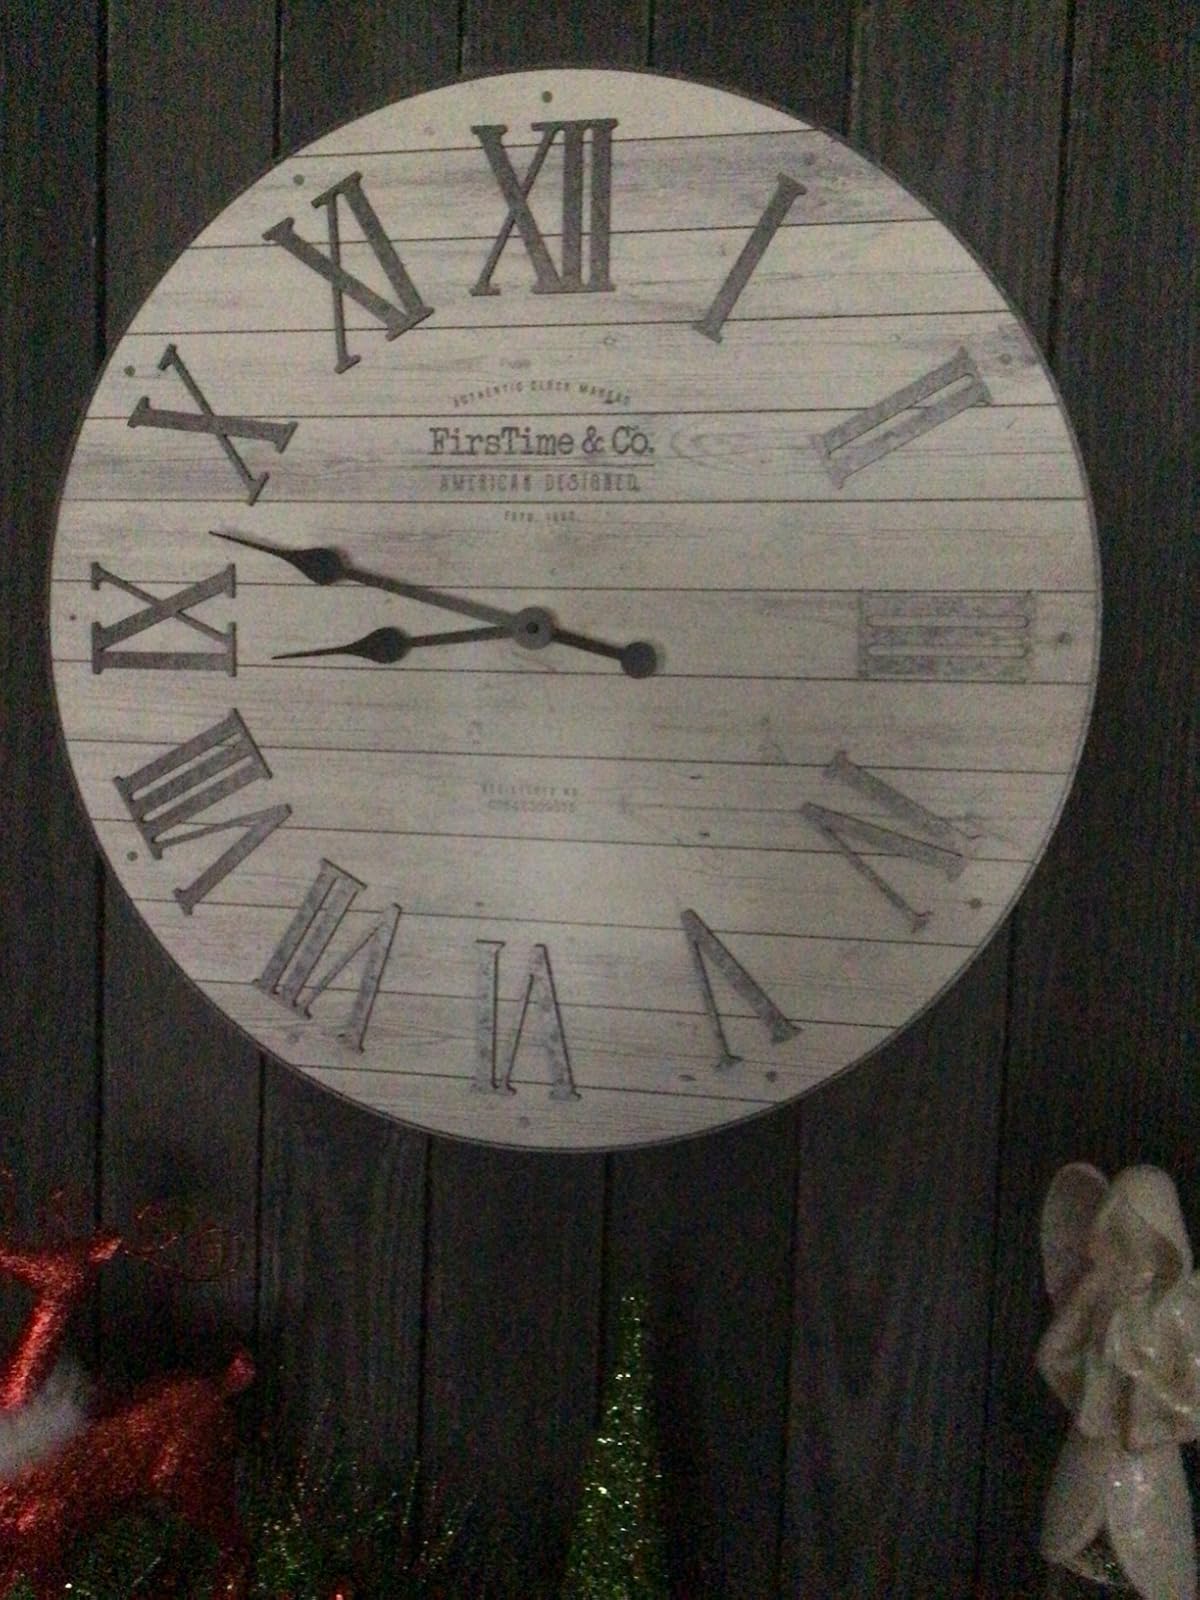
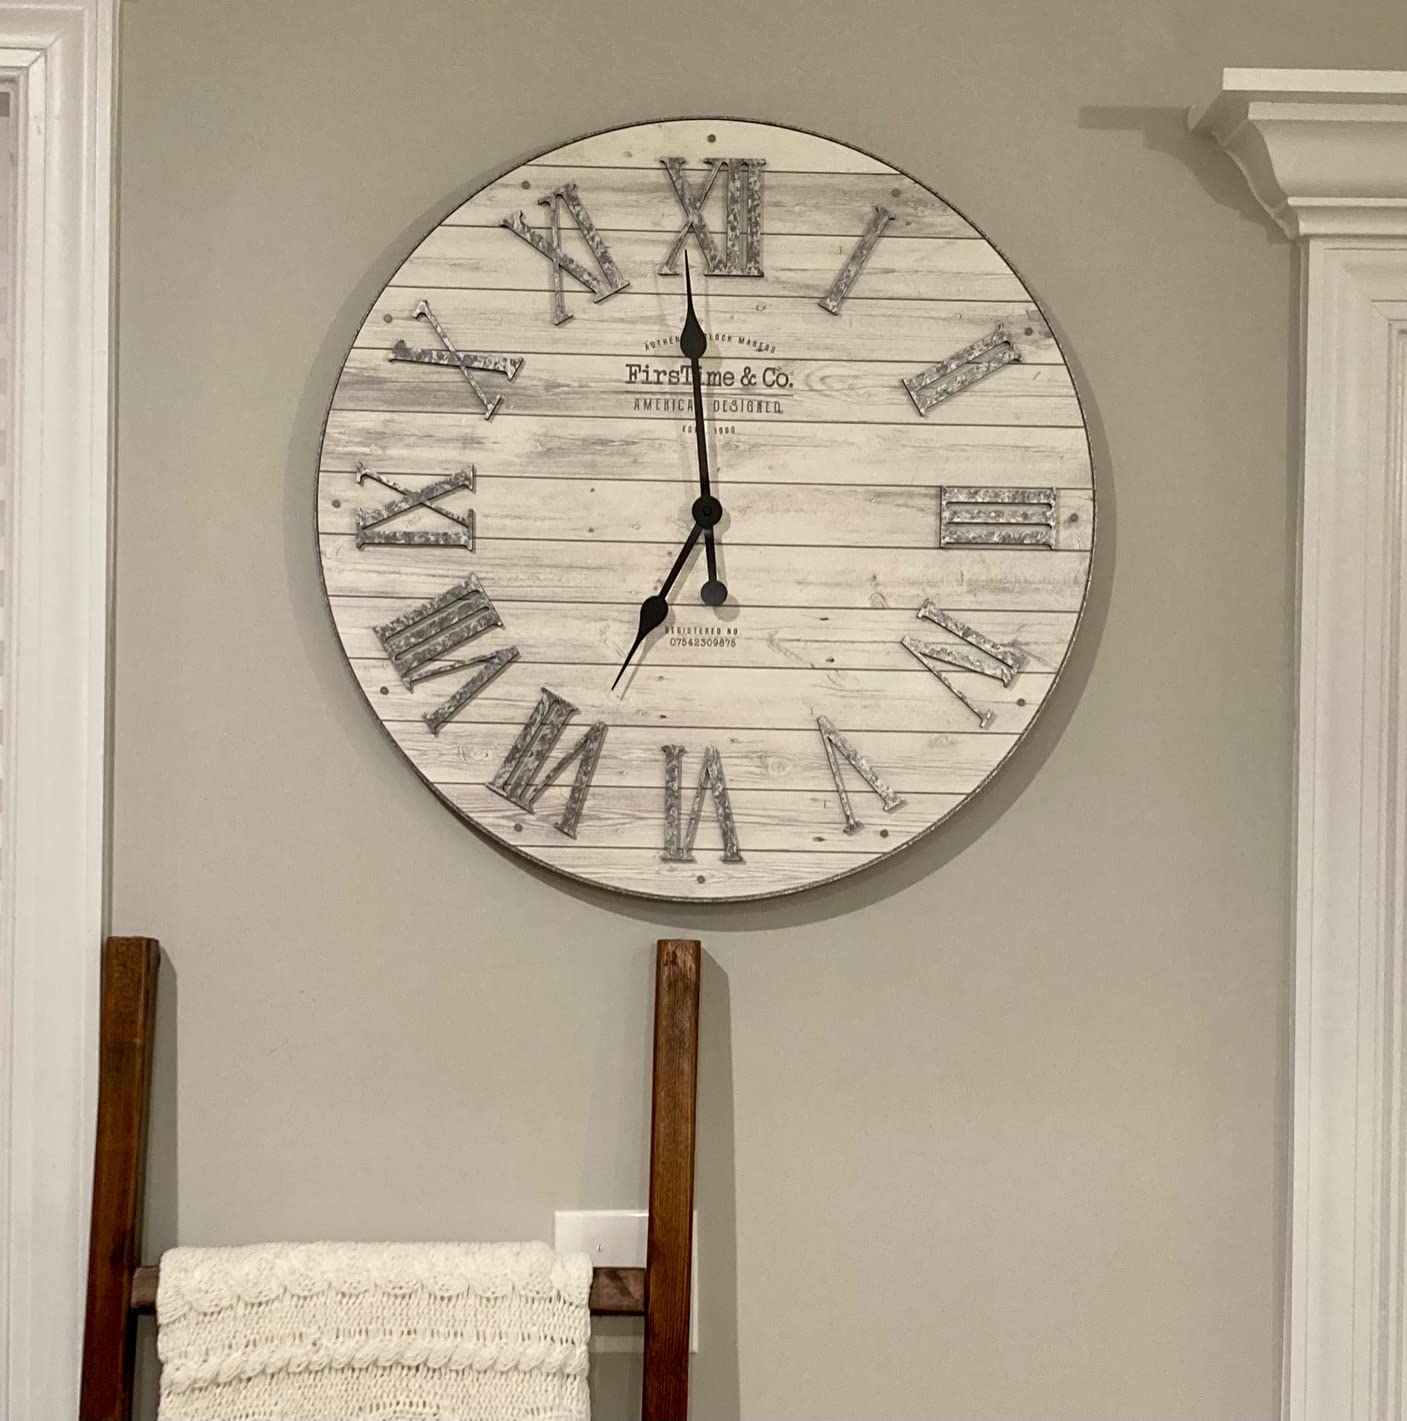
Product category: clock
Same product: yes